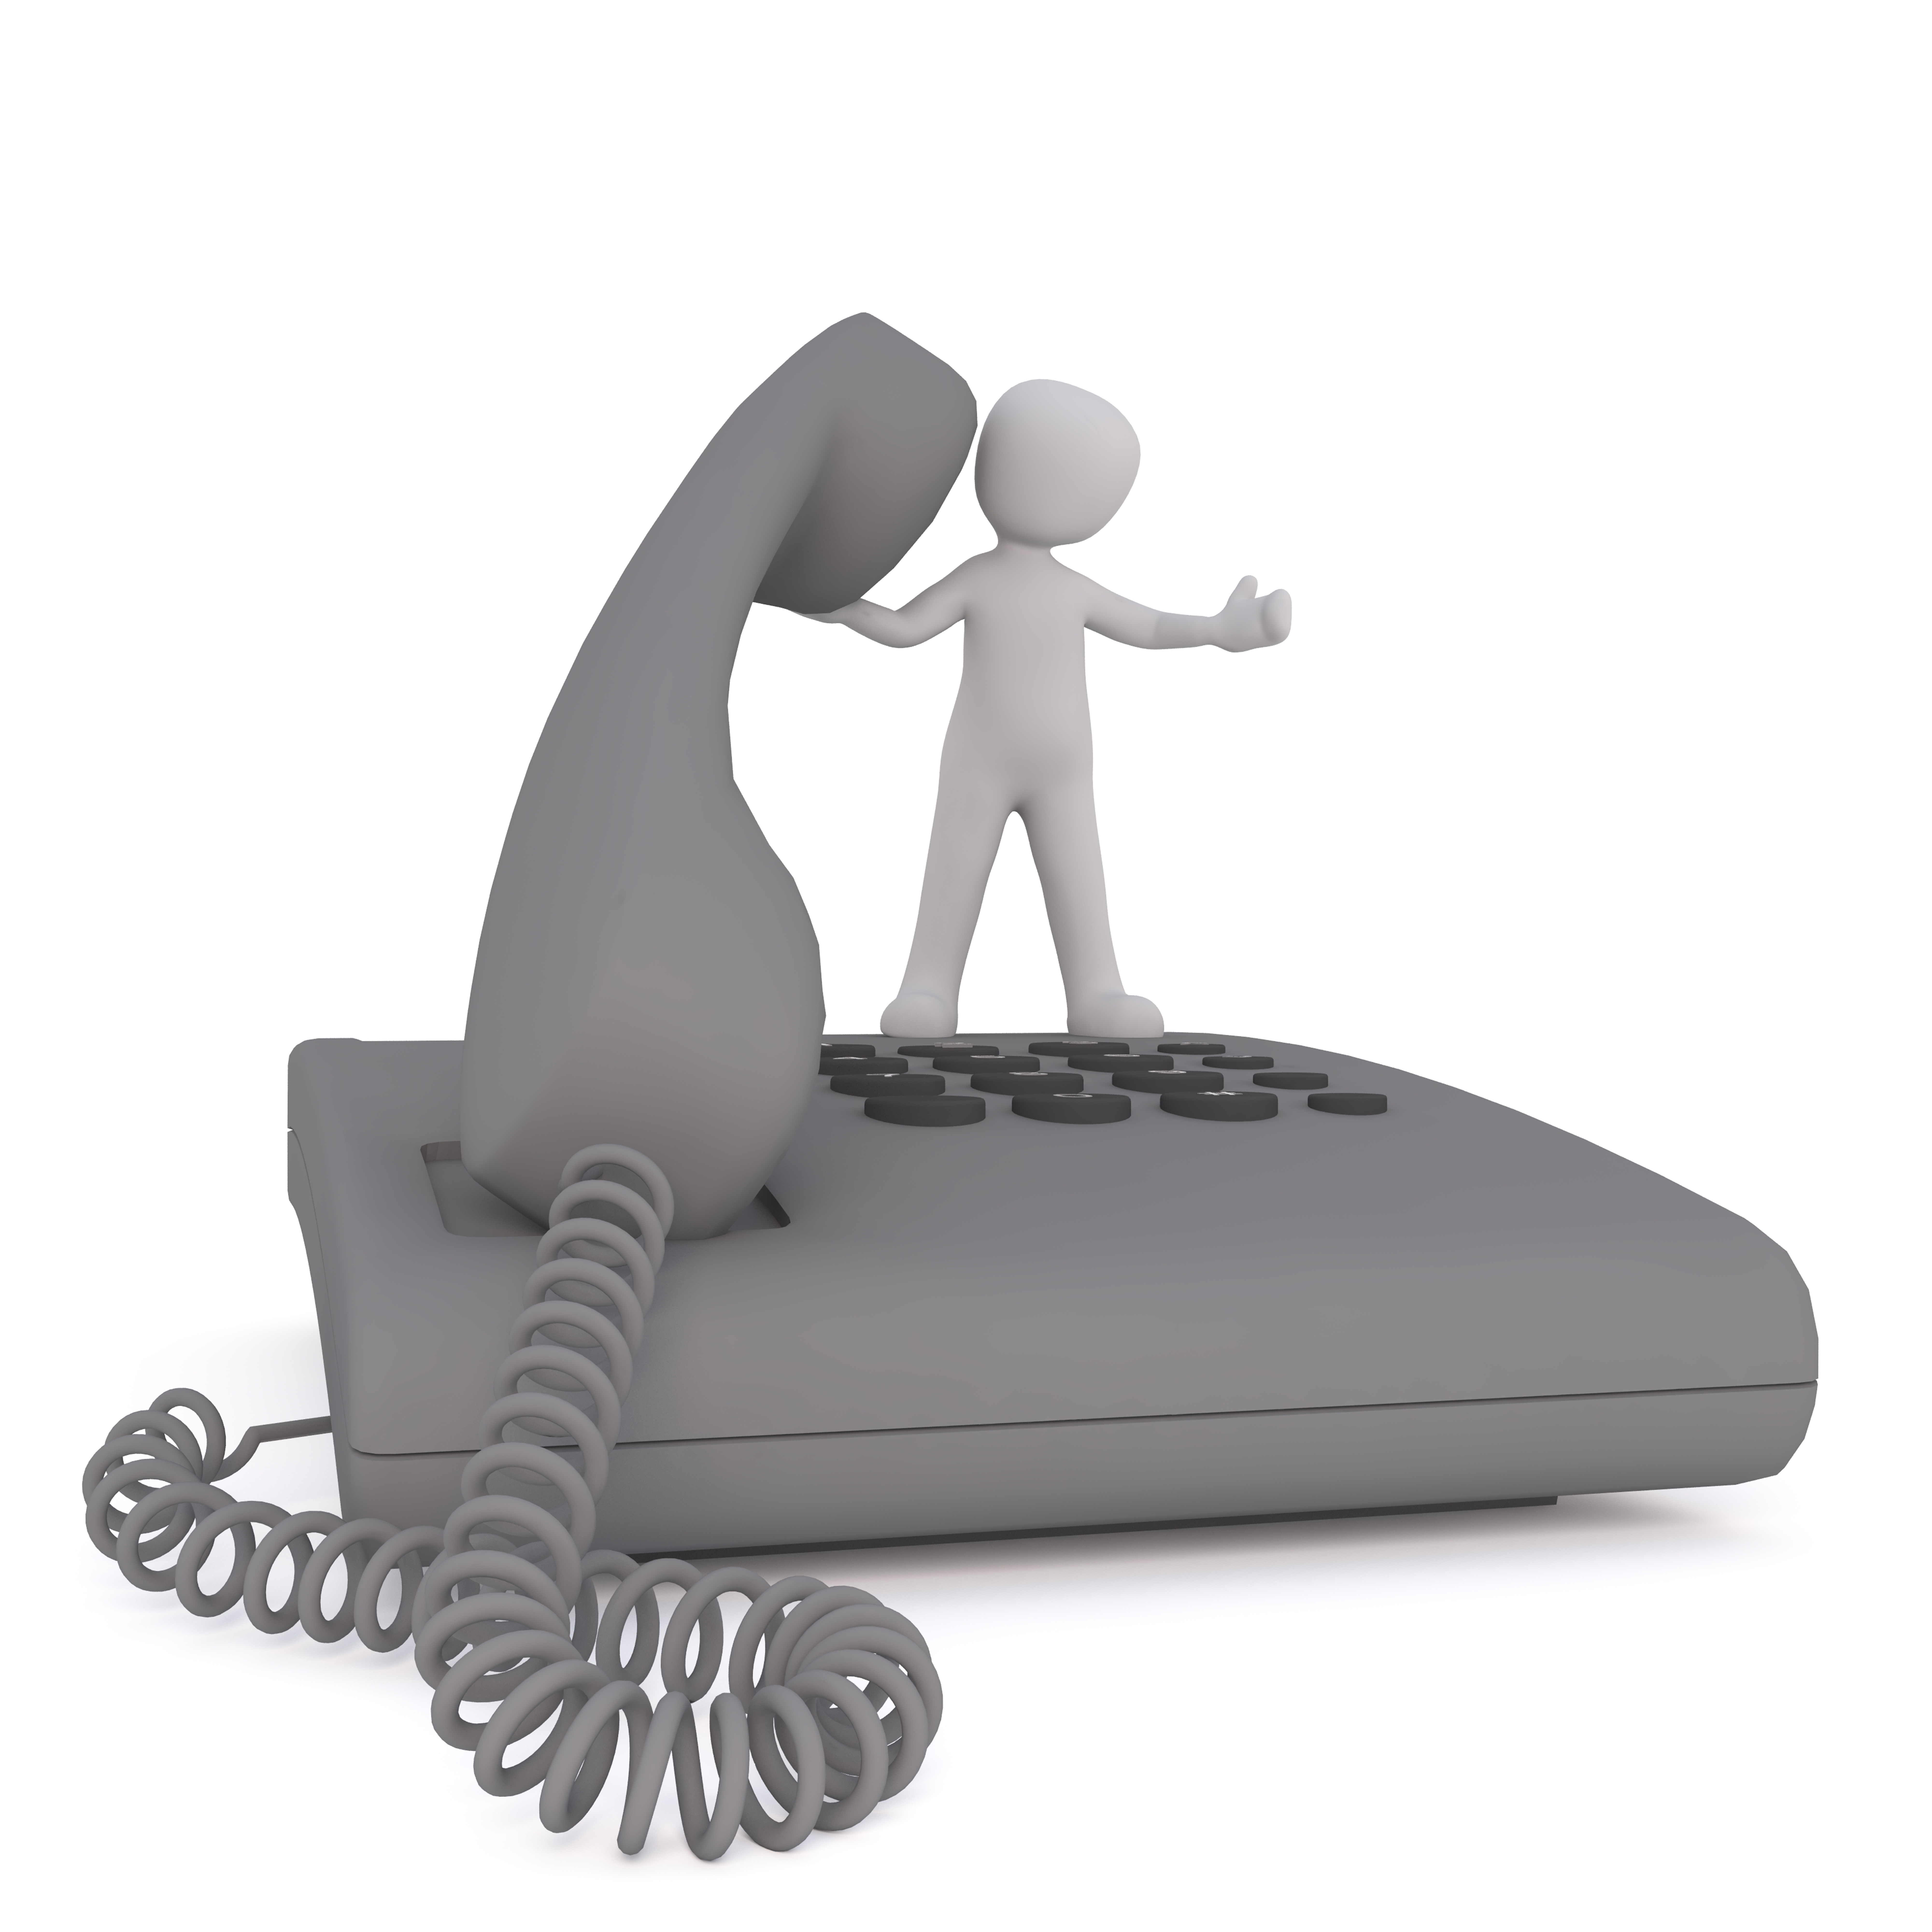
white, isolated, model, phone, product, sculpture, figurine, 3d, telecommunications, cartoon, landline, telephone handset, telekom, white male, 3d model, full body, free image, answering machine, call center, selects asten